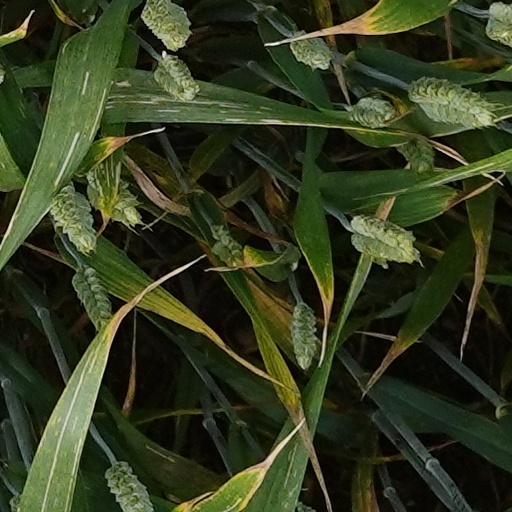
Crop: wheat